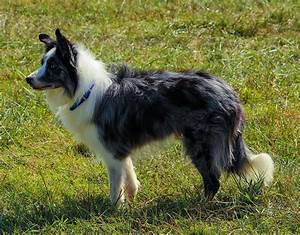
Label: dog